Bala Buluk District

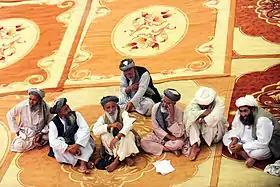
Village elders attend the graduation ceremony for the first Afghan local police unit in the Bala Baluk district of Farah Province, Afghanistan.

Bala Buluk is a district in Farah province, Afghanistan. Its population, which is approximately 95% Pashtun and 5% Tajik, was estimated at 100,429 in December 2004.